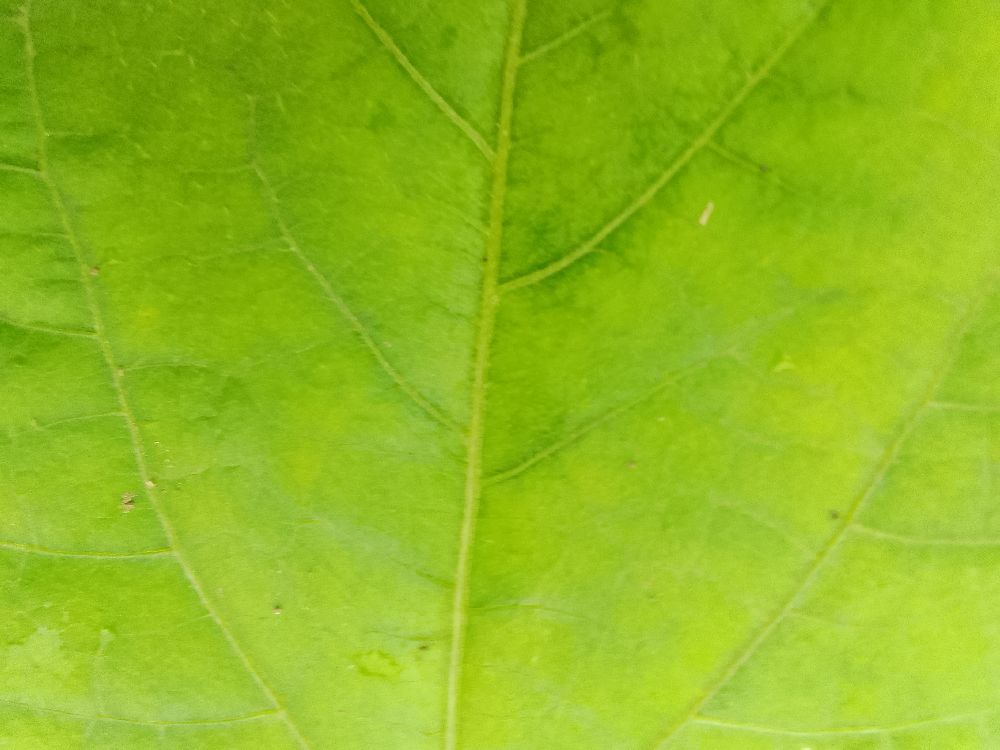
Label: healthy